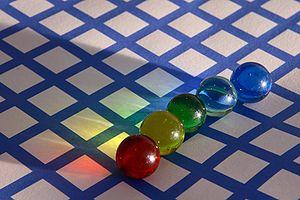
Le jeu de billes est un jeu très courant dans les écoles. La façon la plus classique d'y jouer consiste à lancer sa bille sur celle de l'adversaire afin de l'obtenir. La collection et la recherche de billes rares jouent un rôle important dans le jeu. Le jeu de billes est répertorié à l'Inventaire du patrimoine culturel immatériel en France depuis 2012.